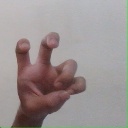
अक्षर: छ